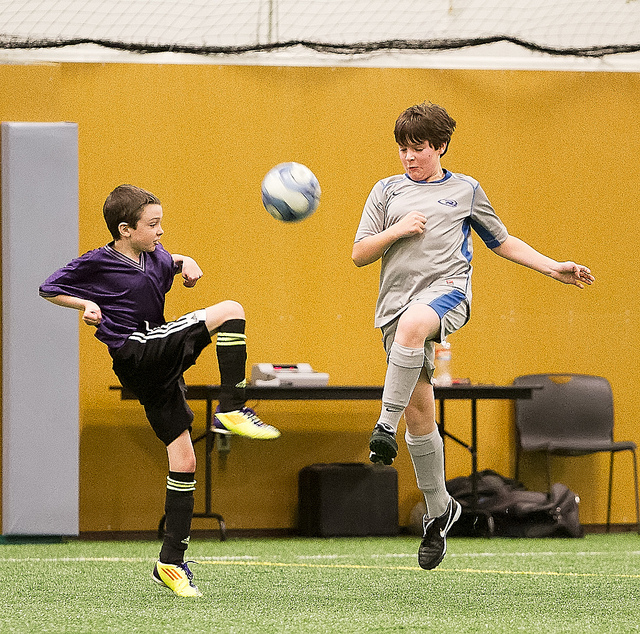
hai cậu bé mặc quần áo thể thao cả hai nhảy lên đá bóng